George Steers (pilot boat)

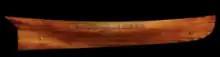
Pilot Boat George Steers Half hull model, made by George Steers.

Pilot-boat "George Steers" No. 6, was built by George Steers in 1852, at the William H. Brown shipyard in East River, New York City, for a company of New Jersey pilots. She was named in honor of George Steers. She was similar to the yacht "America," that was built in 1851.